Sensory organs of gastropods

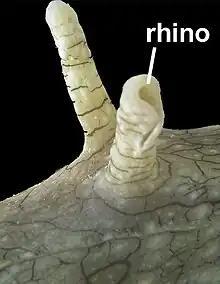
Rhinophores of "Aplysia californica".

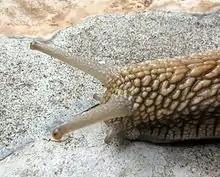
The upper pair of tentacles on the head of the edible snail "Helix pomatia" have eyes, but the main sensory organs are sensory neurons for olfaction in the epithelium of the tentacles.

In terrestrial gastropods the most important sensory organs are the olfactory organs which are located on the tips of the 4 tentacles. Some terrestrial gastropods can track the odor of food using their tentacles (tropotaxis) and the wind (anemotaxis).